Philip Seymour Hoffman

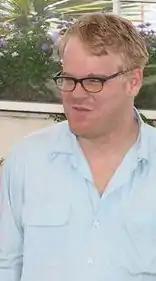
Hoffman at Cannes in 2002 promoting "Punch-Drunk Love"

Hoffman was baptized a Catholic and attended Mass as a child, but did not have a heavily religious upbringing. His parents divorced when he was nine, and the children were raised primarily by their mother. Hoffman's childhood passion was sports, particularly wrestling and baseball, but at age 12, he attended a stage production of Arthur Miller's "All My Sons" and was transfixed. He recalled in 2008, "I was changed—permanently changed—by that experience. It was like a miracle to me." Hoffman developed a love for the theater, and proceeded to attend regularly with his mother, who was a lifelong enthusiast. He remembered that productions of "Quilters" and "Alms for the Middle Class", the latter starring a teenaged Robert Downey Jr., were also particularly inspirational. At age 14, Hoffman suffered a neck injury that ended his sporting activity, and he began to consider acting. Encouraged by his mother, he joined a drama club, and initially committed to it because he was attracted to a female member.